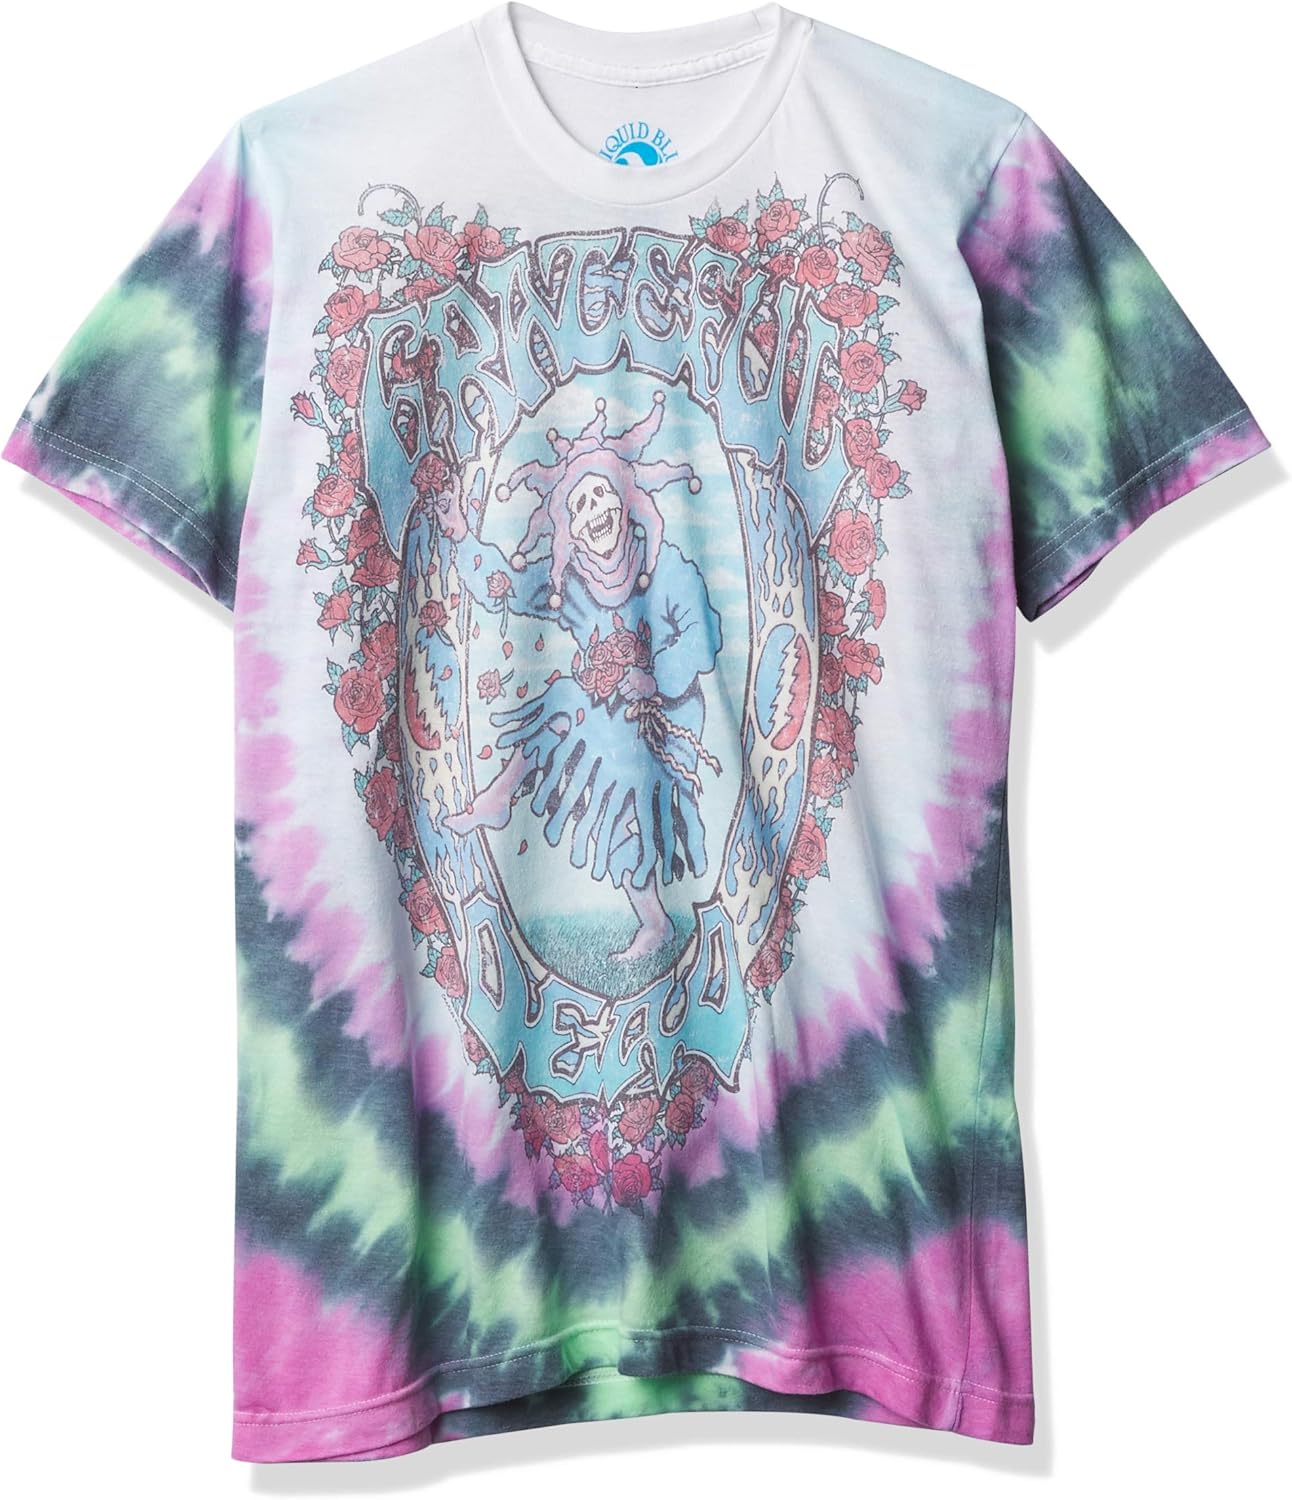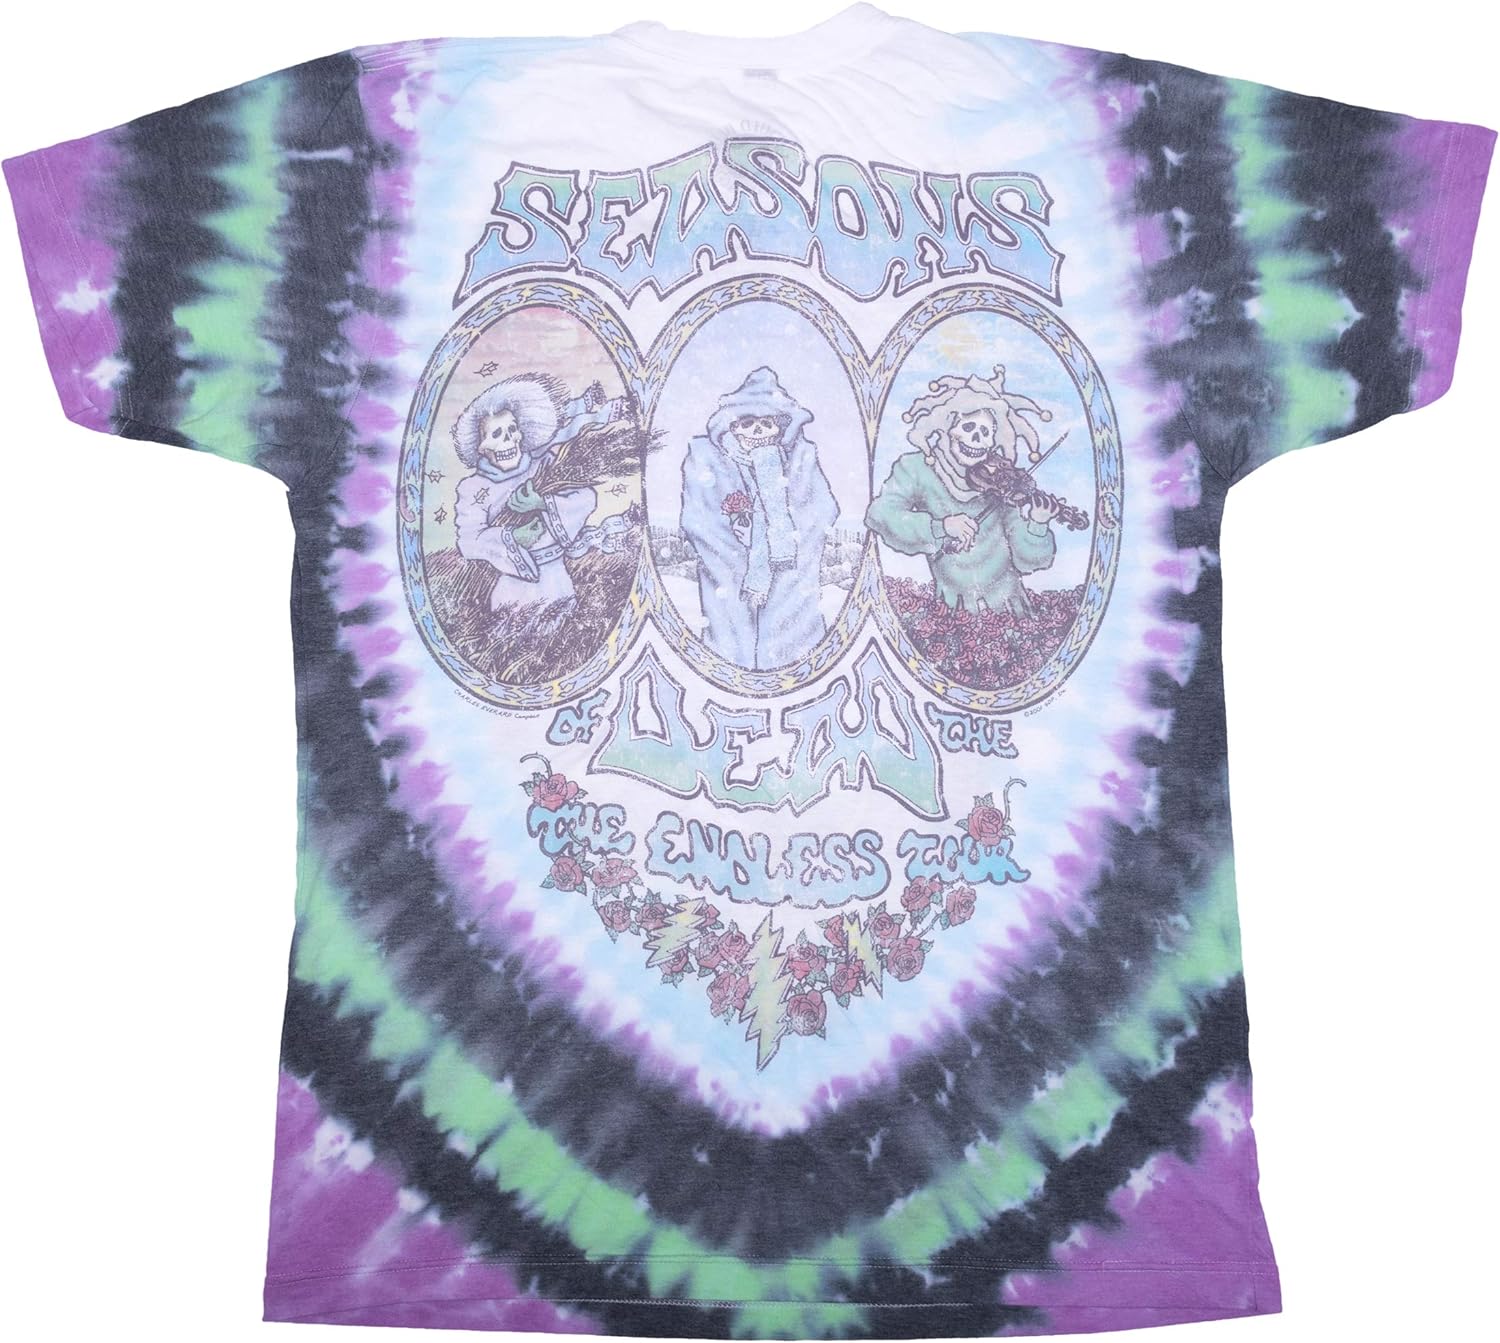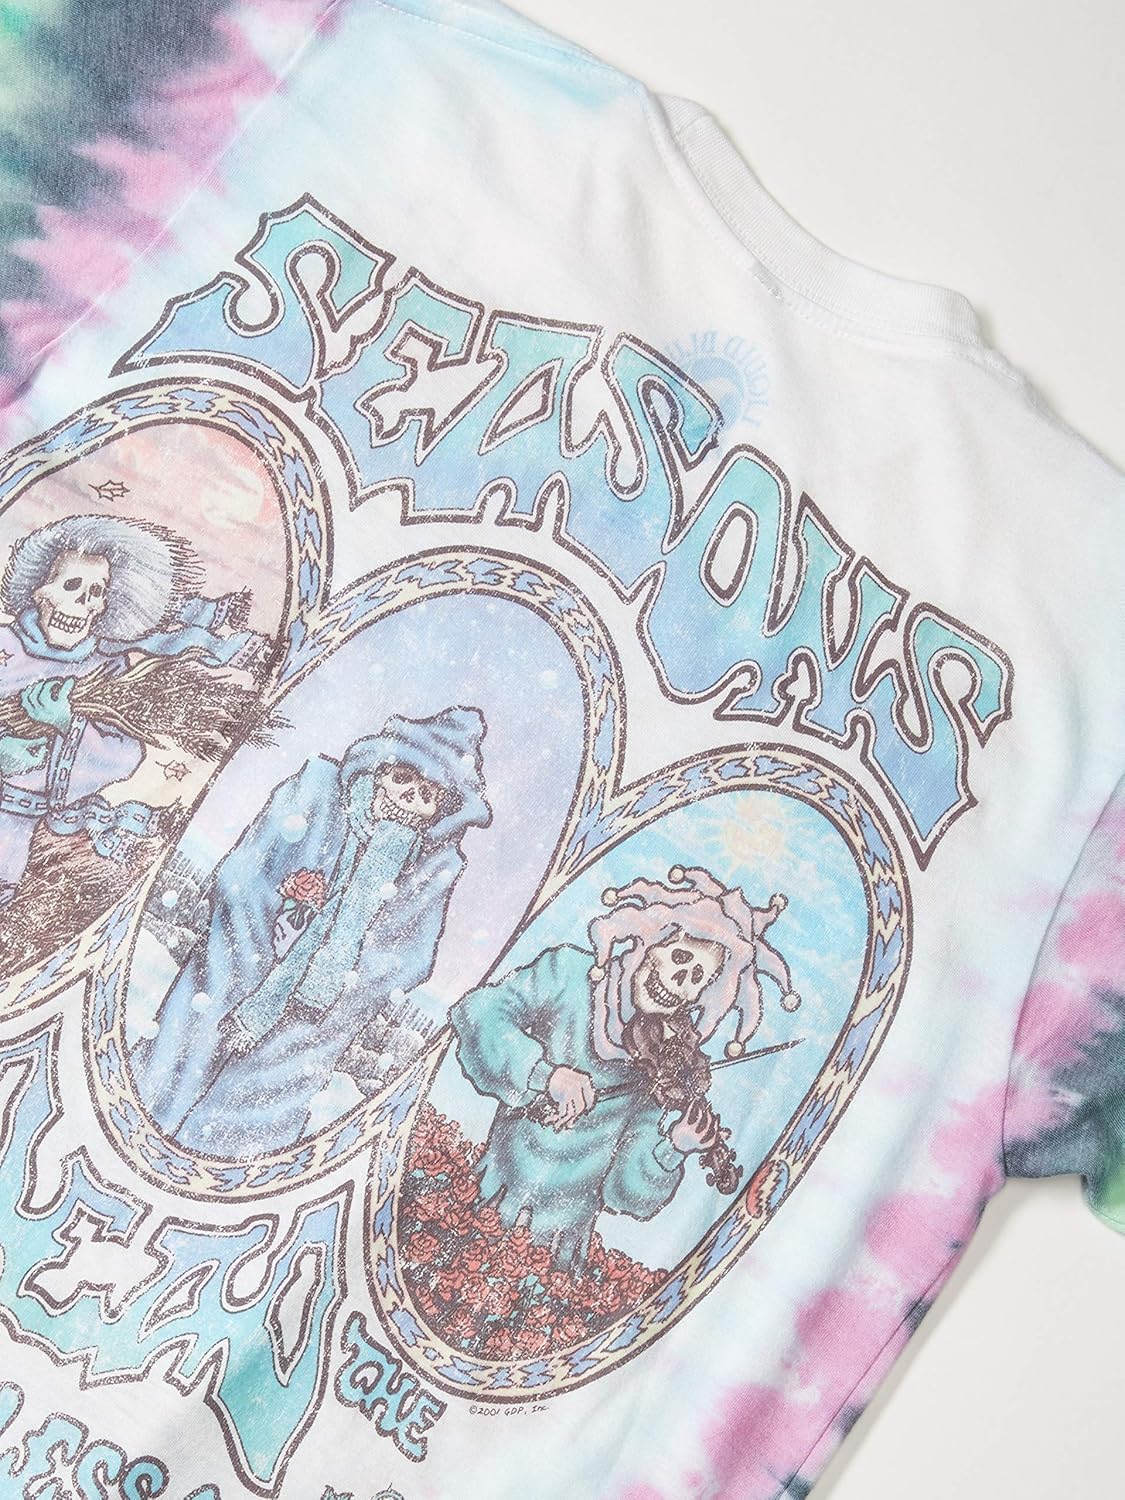
Liquid Blue Grateful Vintage Seasons of The Dead Tie Dye Tee
Category: AMAZON FASHION
Officially licensed Grateful Dead graphic tee, screen printed in the USA. Hand dyed using color fast dyes for long lasting wear. The famous jester makes yet another appearance but this time on with a slightly distressed print and dyes on a poly/cotton blend for a vintage look and feel. The perfect gift for your favorite hippy. Made with pride by Liquid Blue
Features: 100% Other Fibers | Made in the USA and Imported | Pull On closure | Machine Wash | Officially licensed Grateful Dead merchandise. | Hand dyed in the USA using fiber reactive dyes for long lasting color. | Taped shoulders for strength and comfort. | Poly/Cotton blend for superior comfort. | Printed in the USA